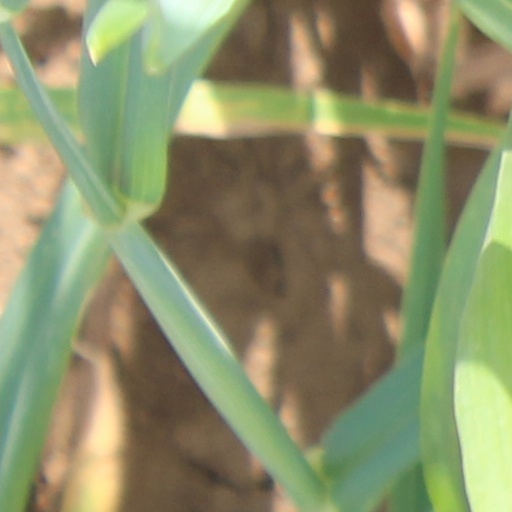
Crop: wheat